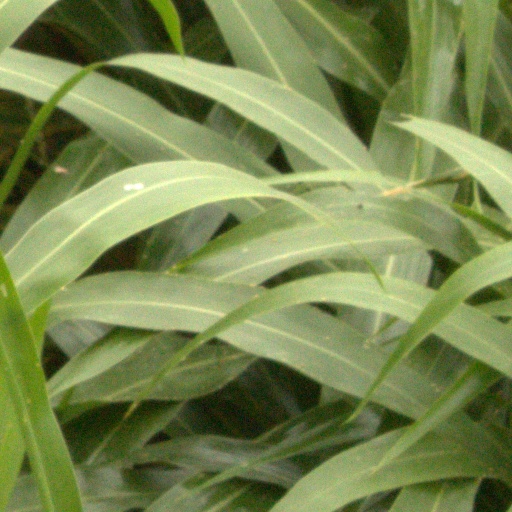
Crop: sorghum